Robert Führer

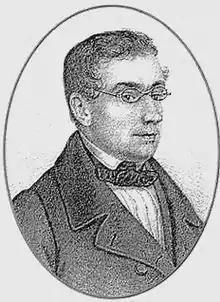
Robert Führer

Robert Jan Nepomuk Führer (2 June 1807 – 28 November 1861) was a Bohemian composer.